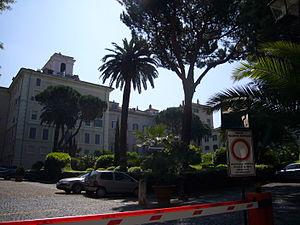
Le palais Pallavicini Rospigliosi est un palais italien du XVIIᵉ siècle, construit par la famille Borghèse sur le Quirinal, à Rome.